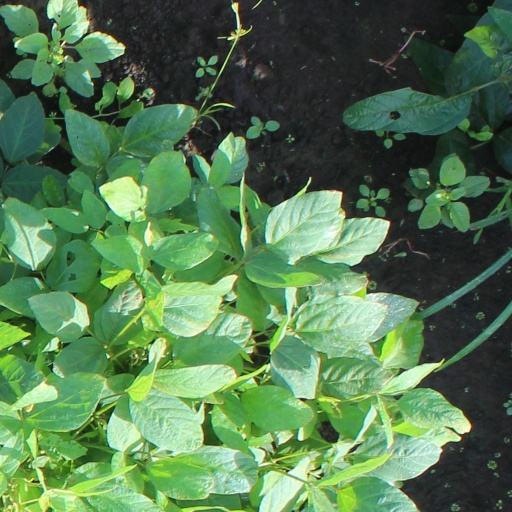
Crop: soybean